Fremont Cannon

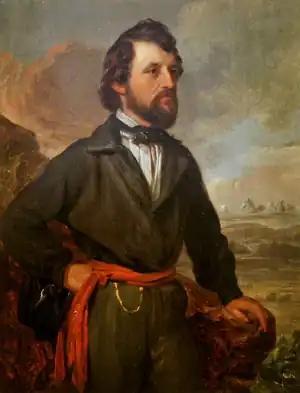

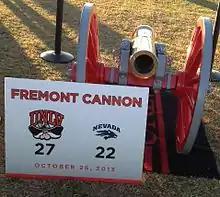
Fremont Cannon in 2013, painted with UNLV scarlet red

Students of Nevada's two public universities share a mutual disdain for each other, as evidenced by the numerous blue "FUNLV" (UNLV being shorthand for University of Nevada, Las Vegas) and red "FUNR" shirts (UNR being shorthand for University of Nevada, Reno) at the stadium on rivalry days.